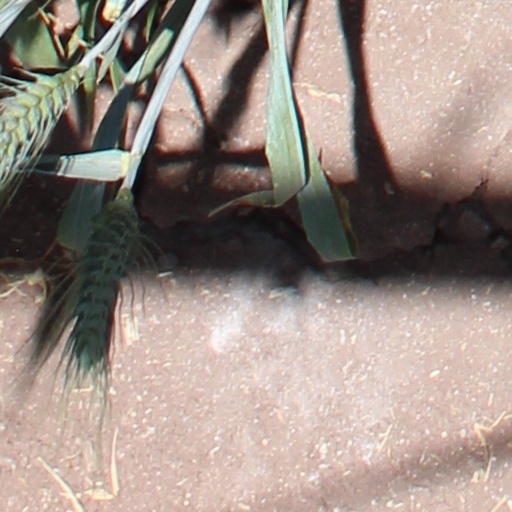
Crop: wheat